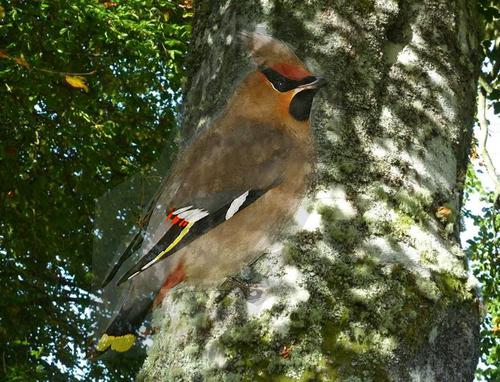
Bird species: Bohemian_Waxwing
Bird type: landbird
Background: land